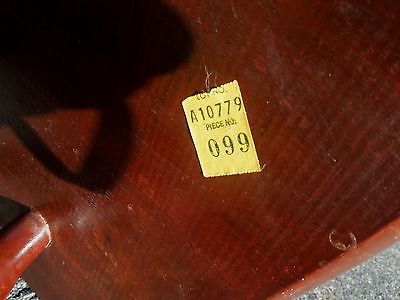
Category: chair